Antioch

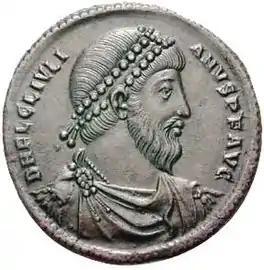
A bronze coin from Antioch depicting the emperor Julian. Note the pointed beard.

In 256 AD, the town was suddenly raided by the Persians under Shapur I, and many of the people were slain in the theatre. The city was burned and some 100,000 inhabitants were killed while the rest were deported to Shapur's newly built city of Gundeshapur. It was recaptured by the Roman emperor Valerian the following year.